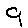
Label: 9